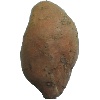
Label: potato_sweet